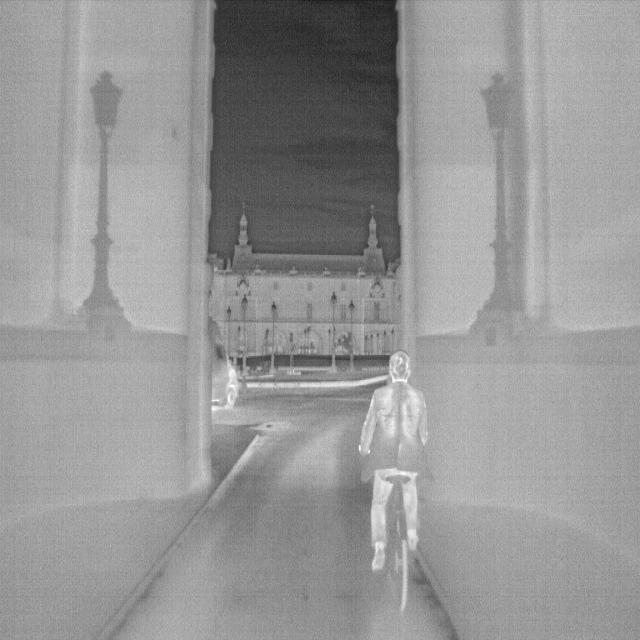
Detected objects:
label: person